Star Maps (film)

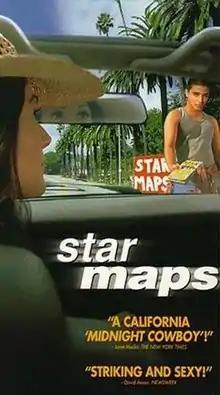
Theatrical release poster

Star Maps is a 1997 American drama film co-written and directed by Miguel Arteta and starring Douglas Spain. The film is the directorial debut of Miguel Arteta, and it was first presented at the Sundance Film Festival. It was a critical hit, receiving five Independent Spirit Award nominations, including Best First Feature and Best First Screenplay.